James Curtis Booth

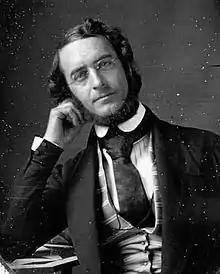
1851 photograph of Booth by John Jabez Edwin Mayall

James Curtis Booth (28 July 1810 – 21 March 1888) was an American chemist who was the melter and refiner at the United States Mint in Philadelphia for many years.